Ariana Kelly

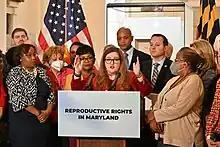
Kelly speaks at a press conference on reproductive rights, 2023

"Maryland Matters" has described Kelly as a "leading abortion rights supporter in the legislature". In 2019, NARAL Pro-Choice Maryland, which supports abortion, gave Kelly a 100% score. Maryland Right to Life, which opposes abortion, gave Kelly a 6% score during her third term in the Maryland House of Delegates. Kelly supported efforts led by House of Delegates Speakers Michael E. Busch and Adrienne A. Jones to codify the right to abortion access in the Maryland State Constitution, and said in September 2021 that the "time is right for the legislature to pass more progressive policies" on abortion following the passage of the Texas Heartbeat Act, which banned abortions in Texas after the detection of embryonic or fetal cardiac activity.